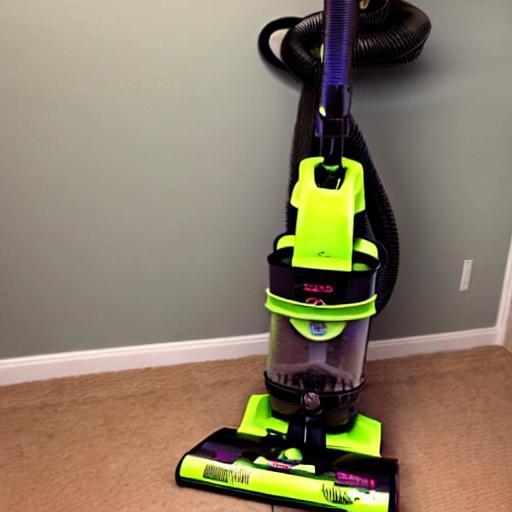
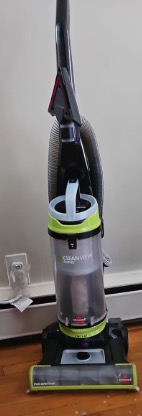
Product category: items_vacuum
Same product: no